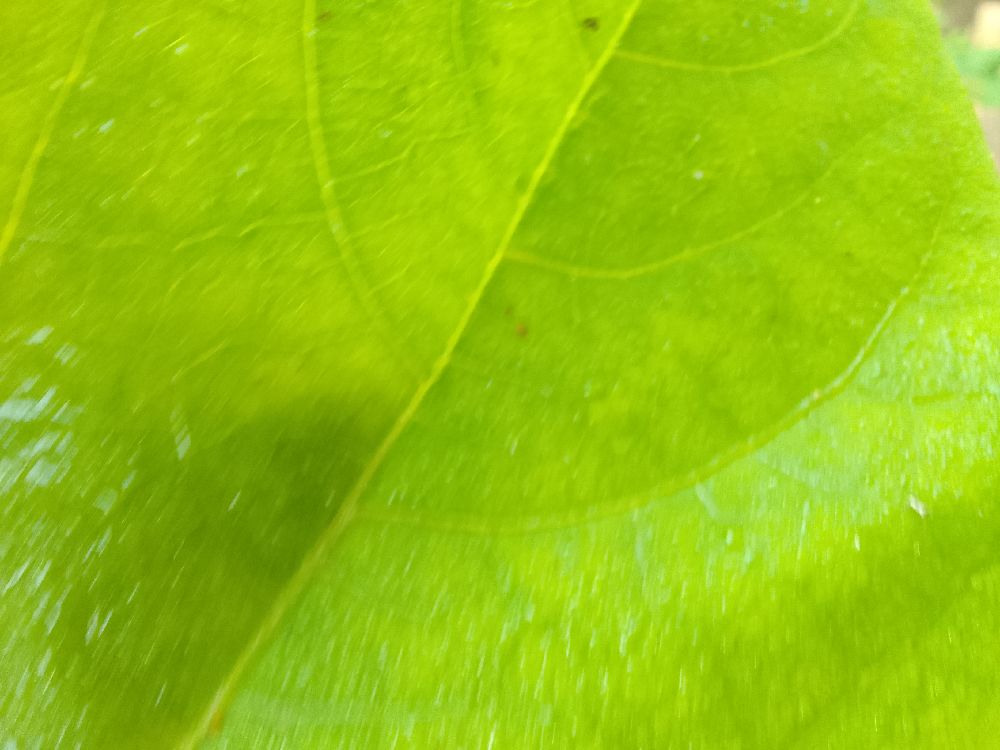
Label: healthy